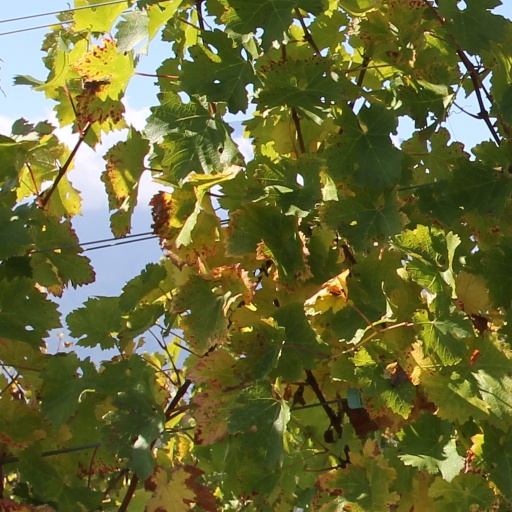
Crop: grape